Xubuntu

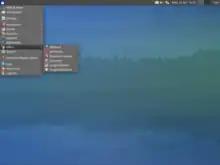
Xubuntu 12.04 "Precise Pangolin"

Xubuntu 12.04 incorporated many changes including some default shortcuts which were altered and new ones added, plus there were many appearance changes, including a new logo and wallpaper. Fixes were included for Greybird, Ubiquity, Plymouth, LightDM, and Terminal themes.